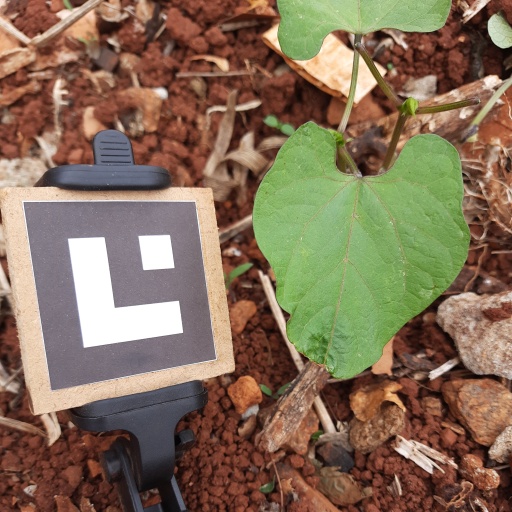
Observations: flat surface, no eating holes, under cloudy sky